Delia Garcés

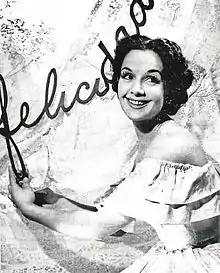
Delia Garcés

Her debut in film occurred in the 1937 in "¡Segundos afuera!" directed by Chas de Cruz and Alberto Echebehere. Later that same year, she was in the film "Viento Norte" directed by Mario Soffici, which caught the interest of critics as it was widely seen as the best film of the year. She followed those with "Maestro Levita" (1938), "Kilómetro 111" (1938), "Doce mujeres" (1939), and "La vida de Carlos Gardel" (1939), with Hugo del Carril and Elsa O'Connor under the direction of Alberto de Zavalía, who she would soon marry. Almost from the beginning, her acting persona was of a naïve heroine, an elfin beauty, who appeared fragile, but had a touch of impishness that portrayed strength and daring.